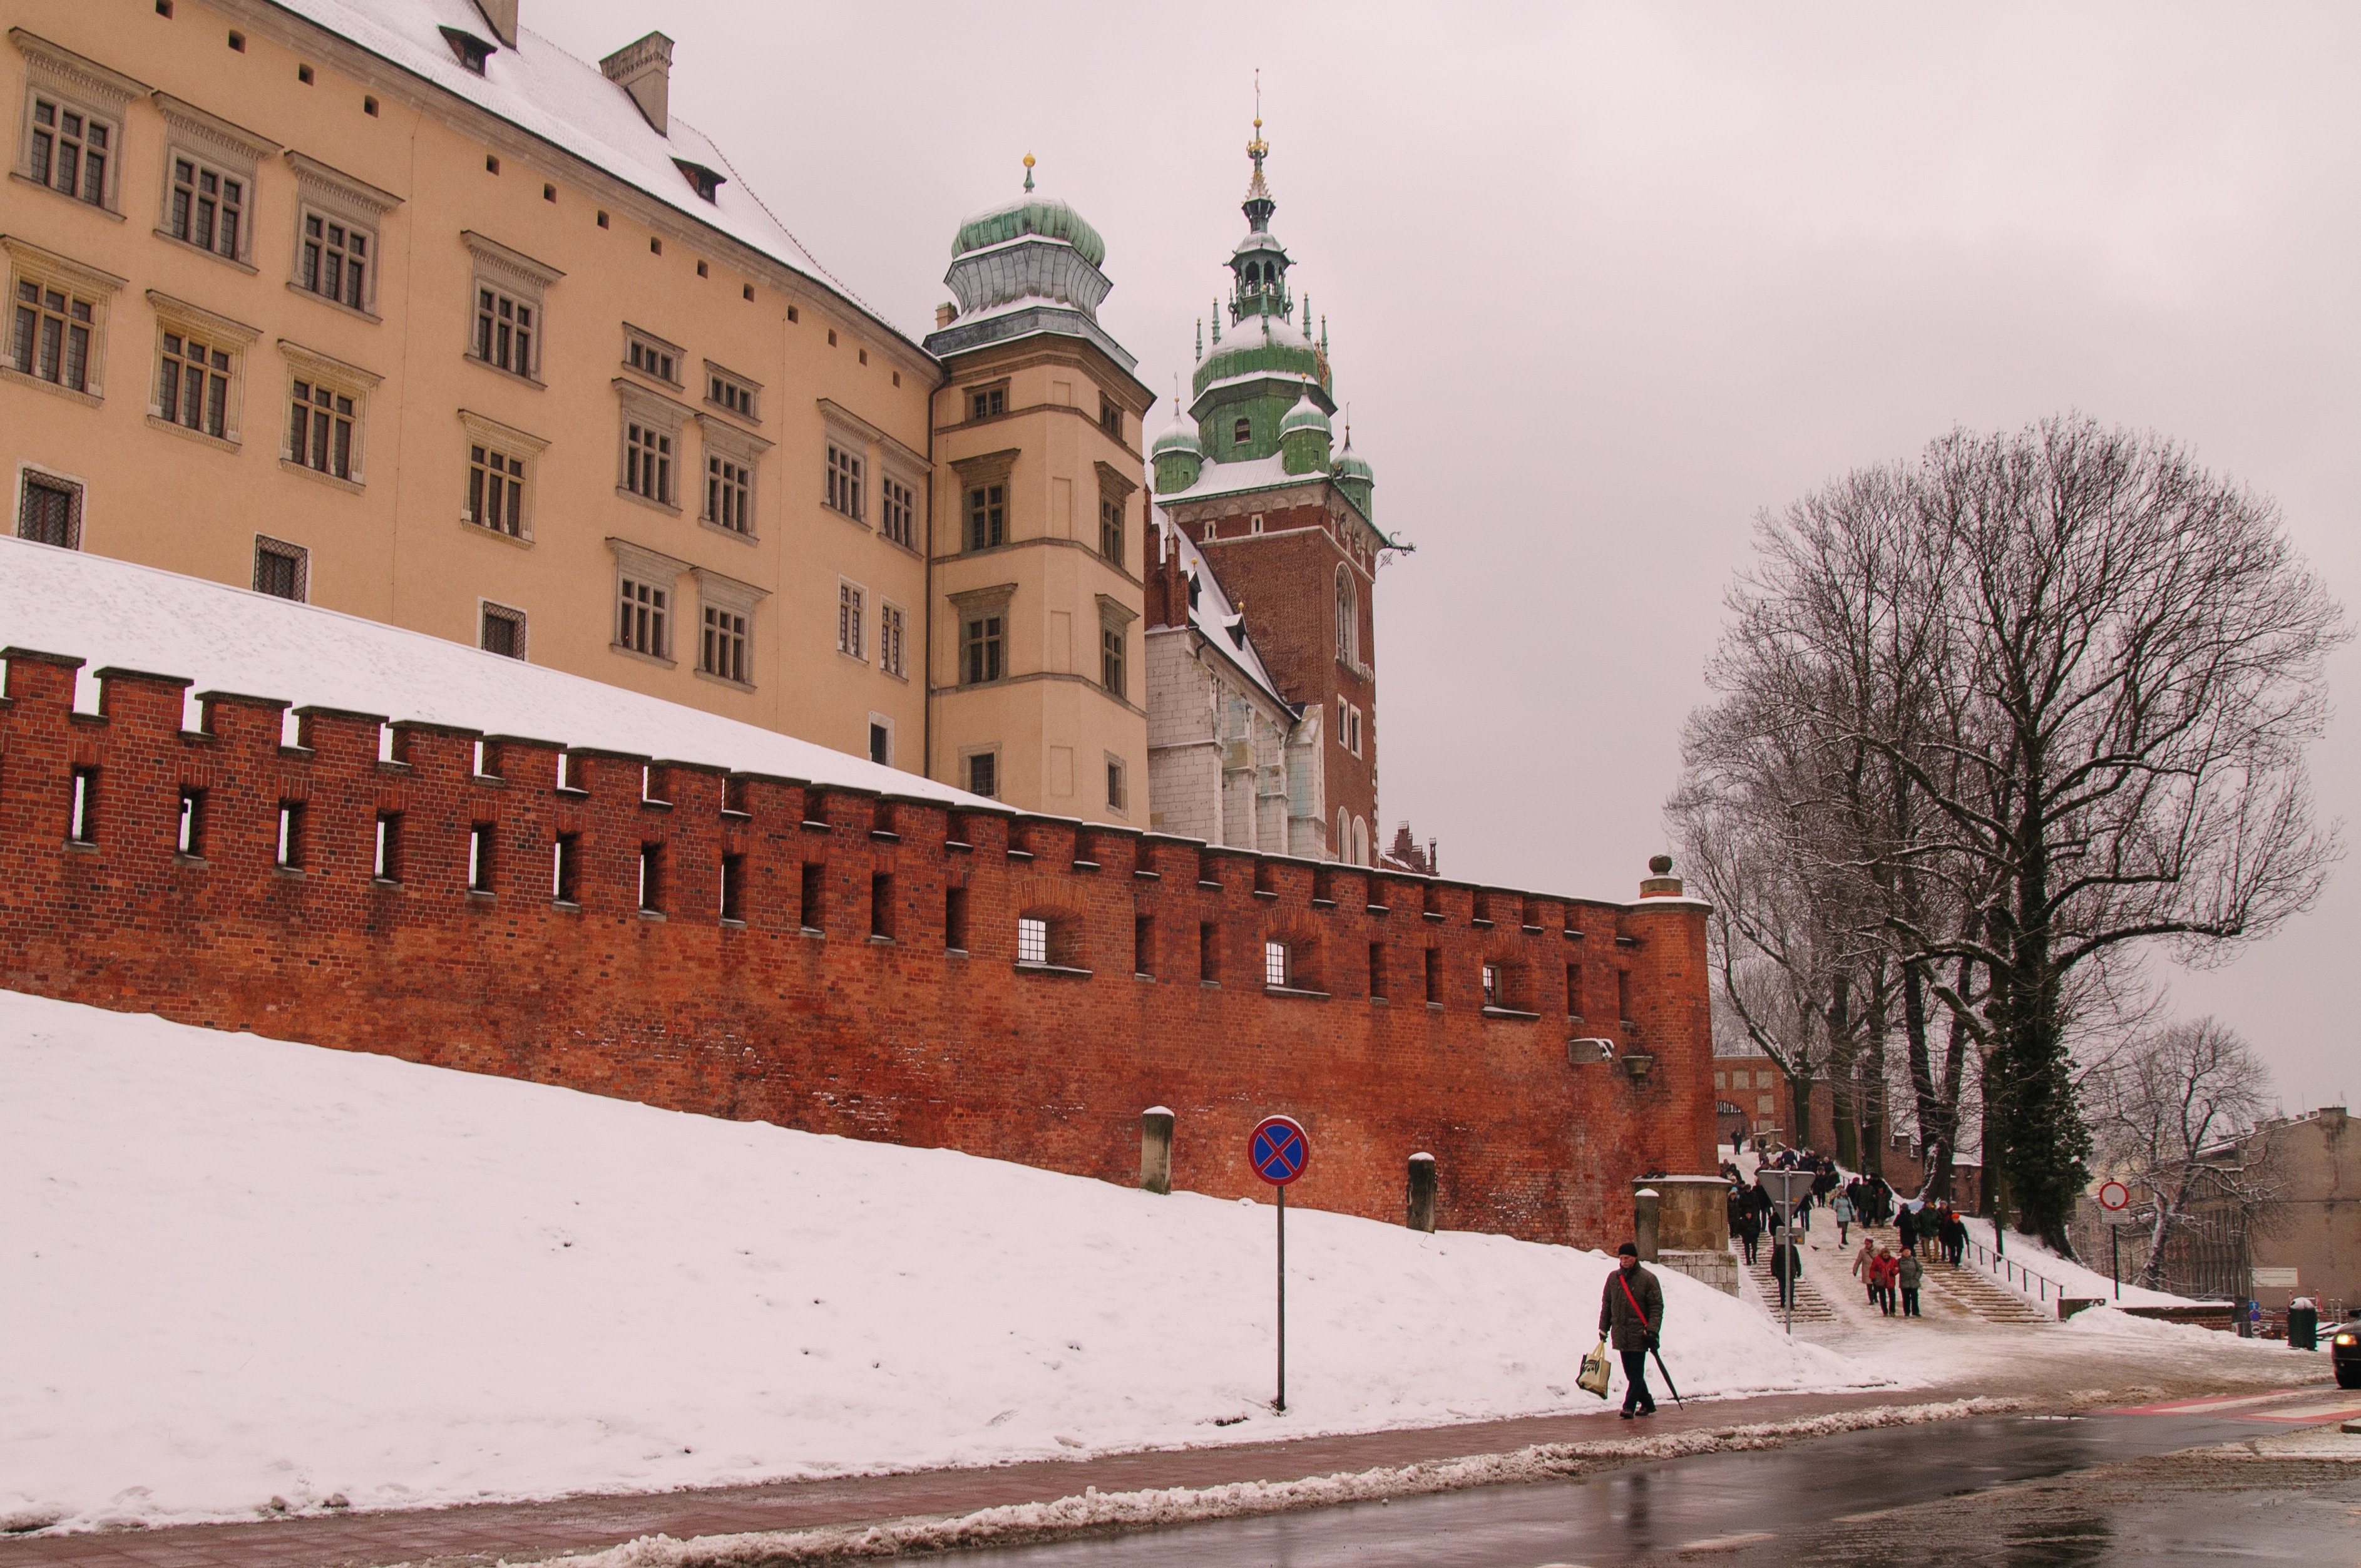
snow, winter, weather, nikon, season, poland, town square, krakow, d300, urban area